Horace Greely Prettyman

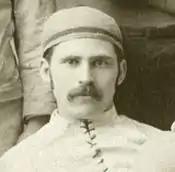
Horace Prettyman from 1883 team photograph.

In 1883, Michigan resumed a schedule of intercollegiate football, and Prettyman played "forward" for the team. According to "The Michigan Daily", he was the first Ohioan to play for the Michigan football team. The team played its first ever home game at the Ann Arbor Fairgrounds in March 1883, a 40-5 win over the Detroit Independents. Prettyman scored the first touchdown at the Fairgrounds at the 14-minute mark of the "first inning" and went on to score a second touchdown before the end of the inning. The team played its remaining games as part of an Eastern trip in November 1883. The trip consisted of four road games in eight days at Wesleyan and Yale in Connecticut, Harvard in Massachusetts, and Stevens Institute in Hoboken, New Jersey. The trip cost $3,000 and was arranged "to both represent and advertise the college among the Eastern cities and universities." Prettyman was placed in charge of the trip, and "The Michigan Argonaut" praised his management: "All the boys are most hearty in their commendation of Prettyman's excellent management of the financial interests of the trip and his success is seen by the fact that every expense of the trip has been paid to the last cent."